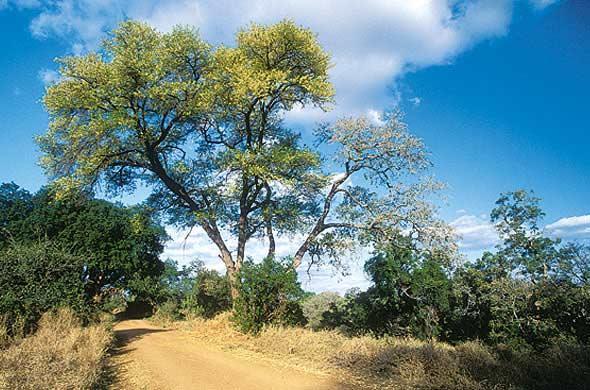
Ng’ombe wa kisasa wenye rangi nyeupe wakiwa katika zizi lillilo tengenezwa na chuma ujinywa na na nyama yao uoshwa vizuri na  kuwekwa kwenye mifuko kwa ajiri ya kuuzwa kisasa